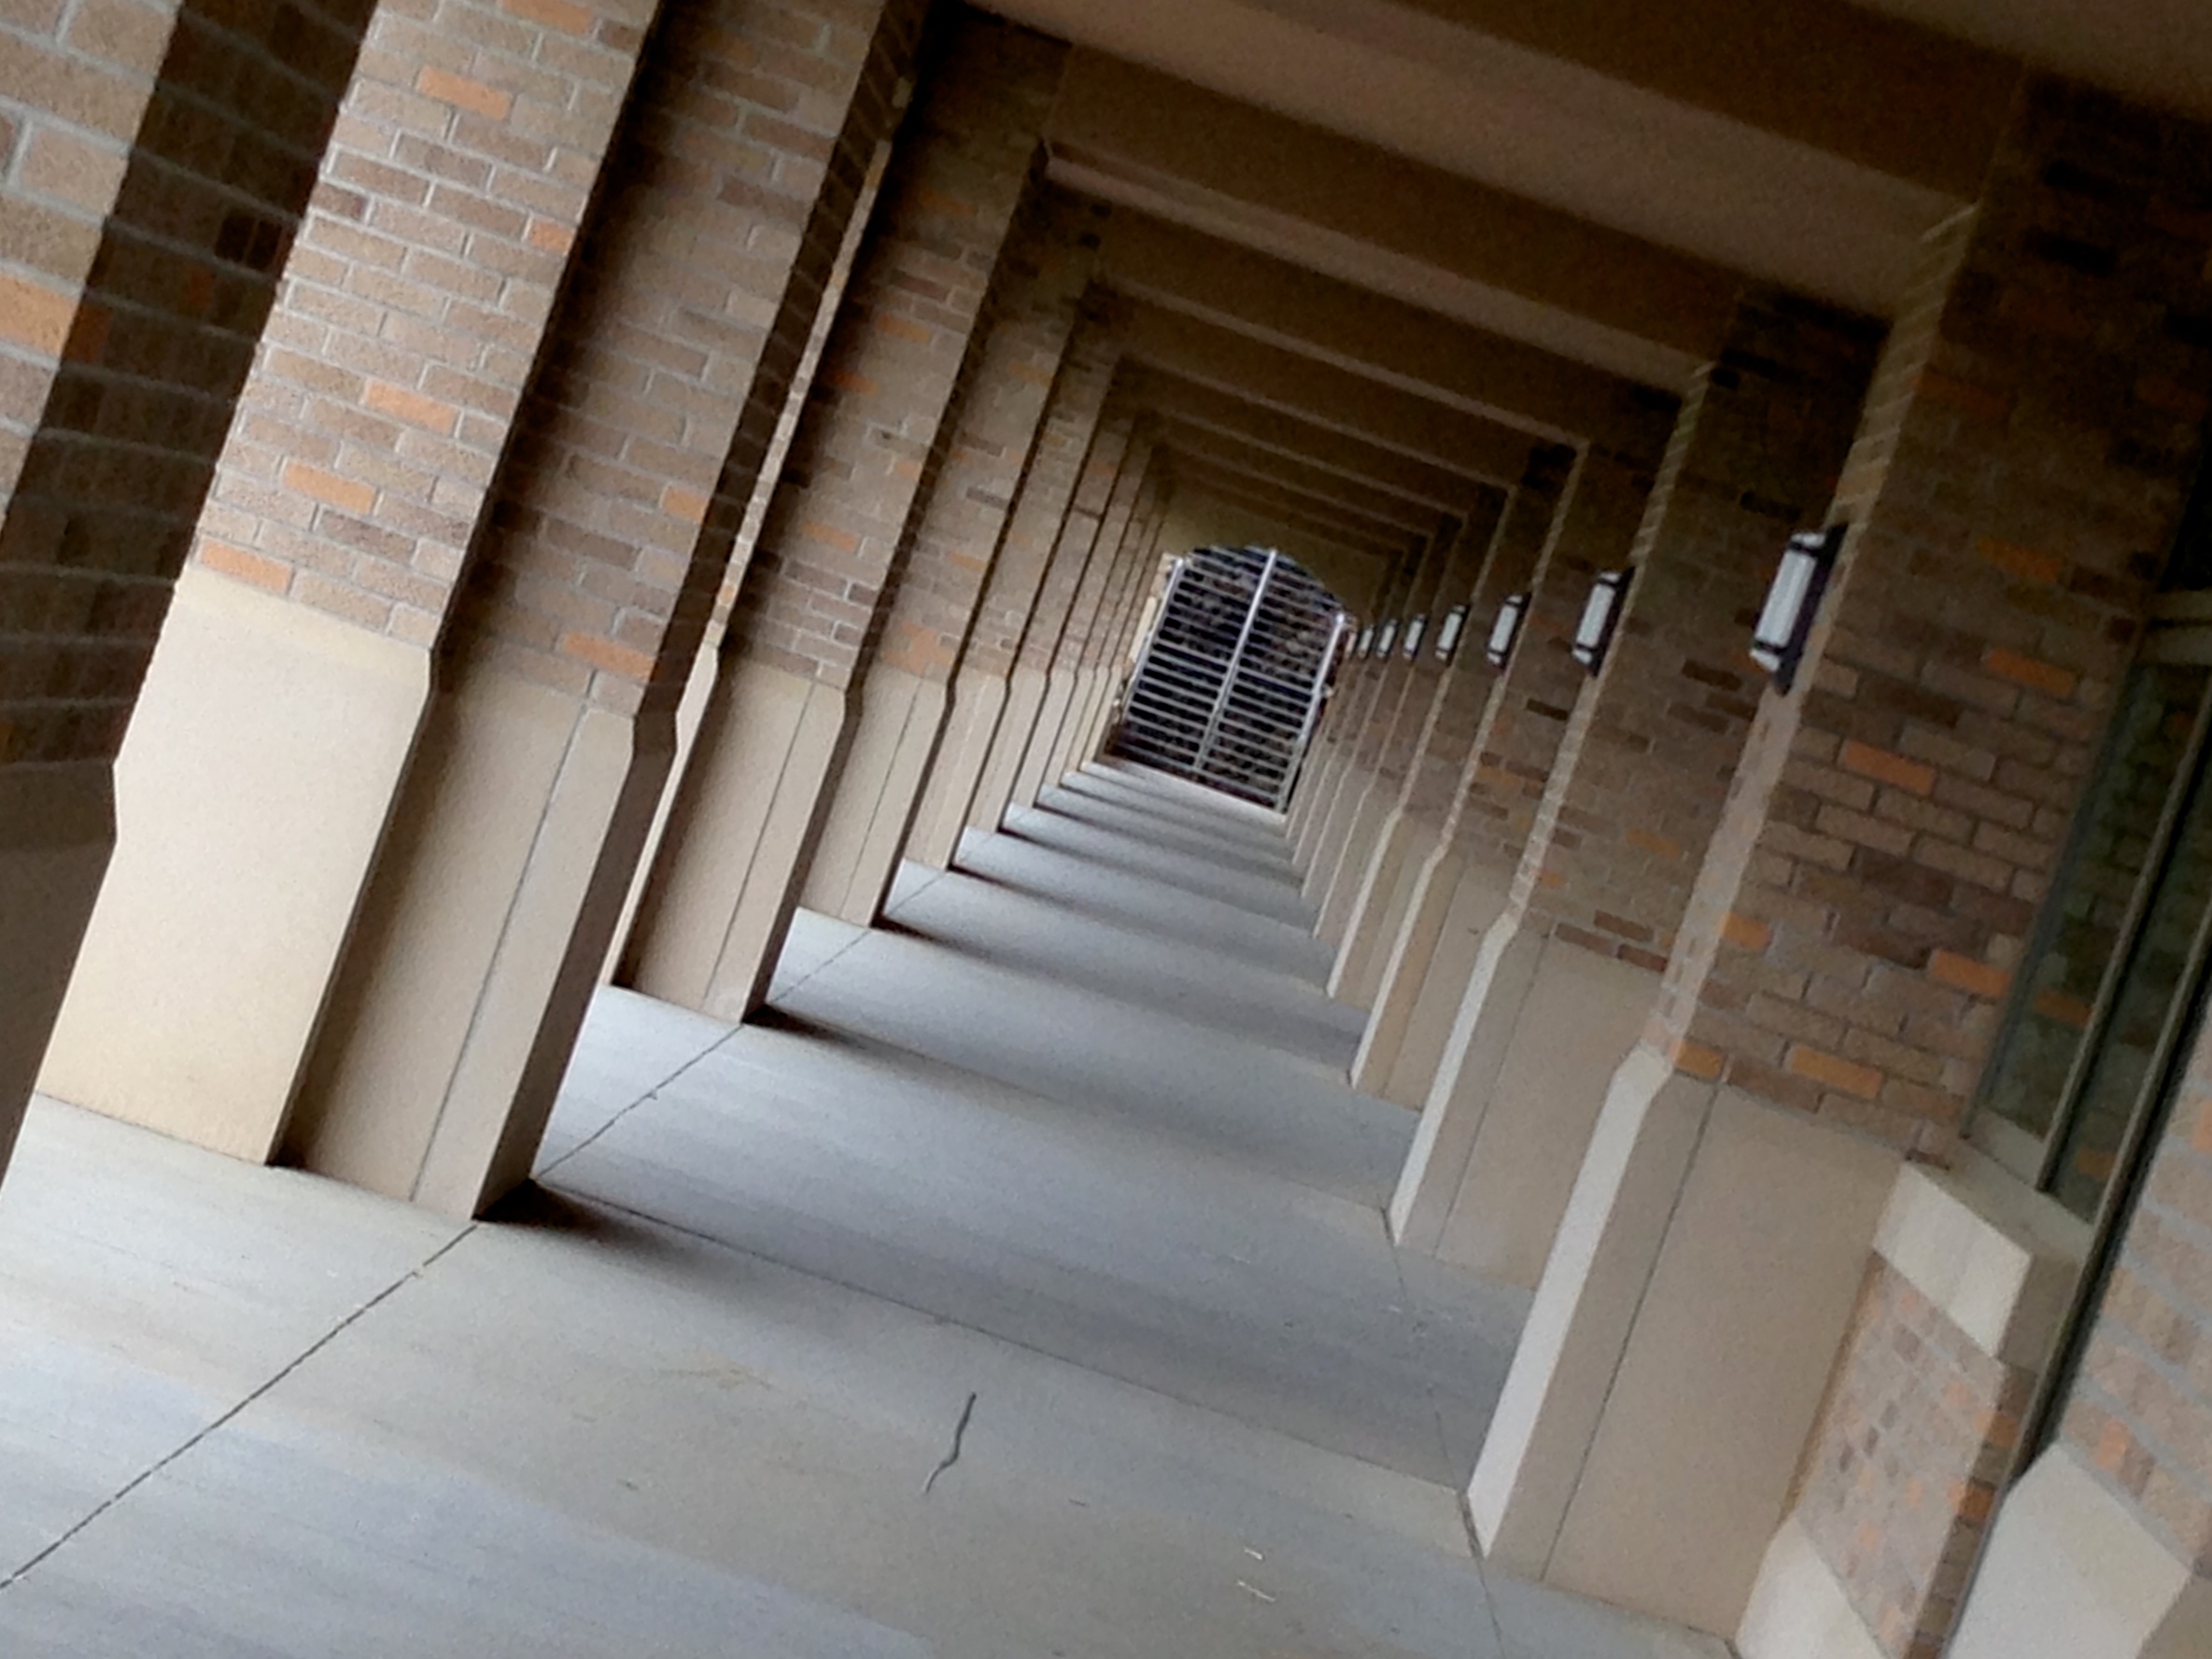
architecture, wood, house, floor, home, wall, ceiling, hall, room, interior design, design, stairs, raildog, flooring, daylighting